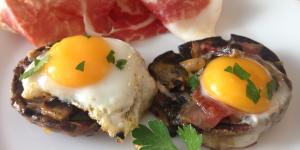
champinones rellenos con huevos de codorniz